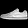
Label: Sneaker